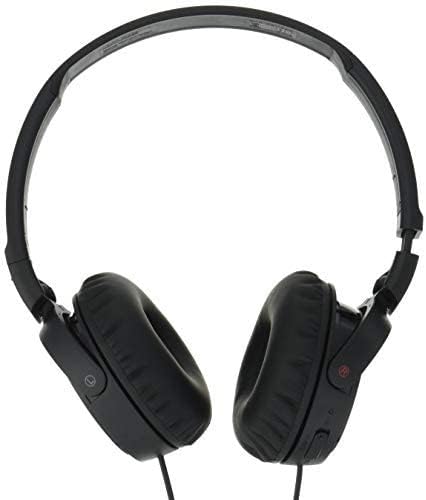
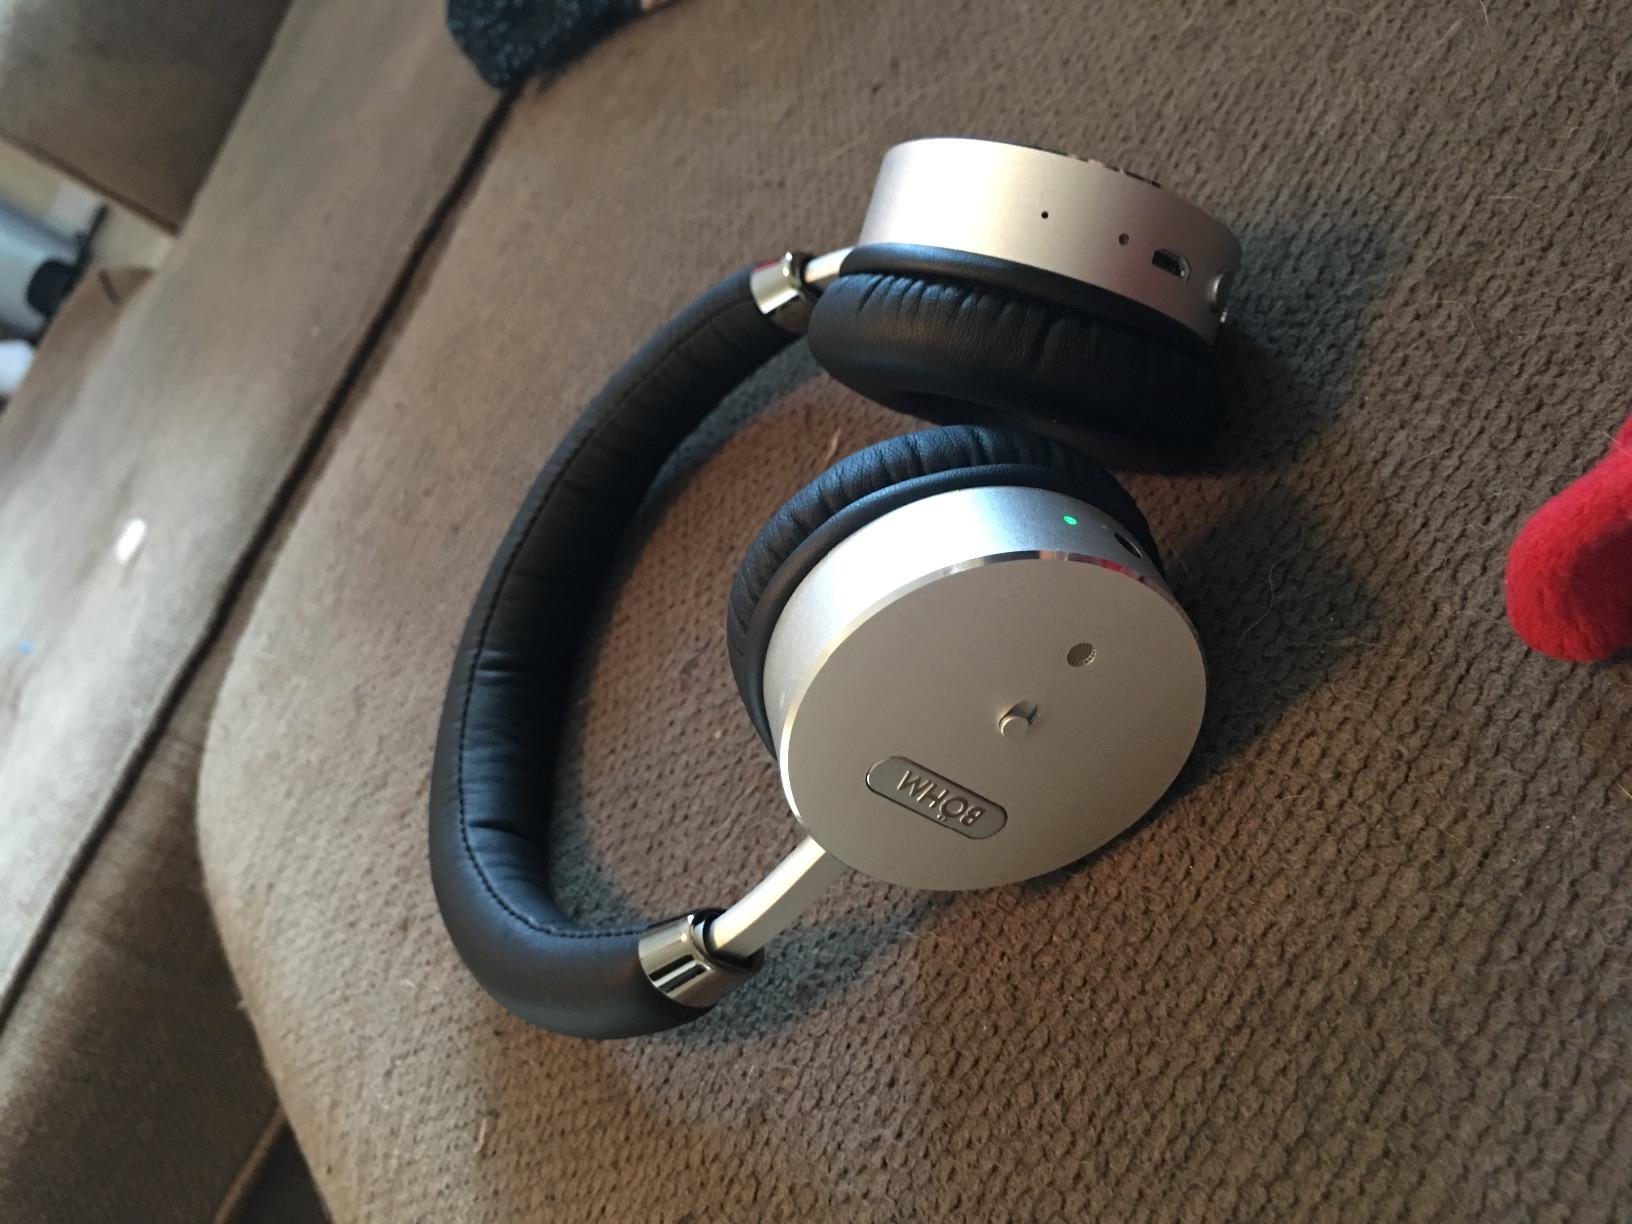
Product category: headphones
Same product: no